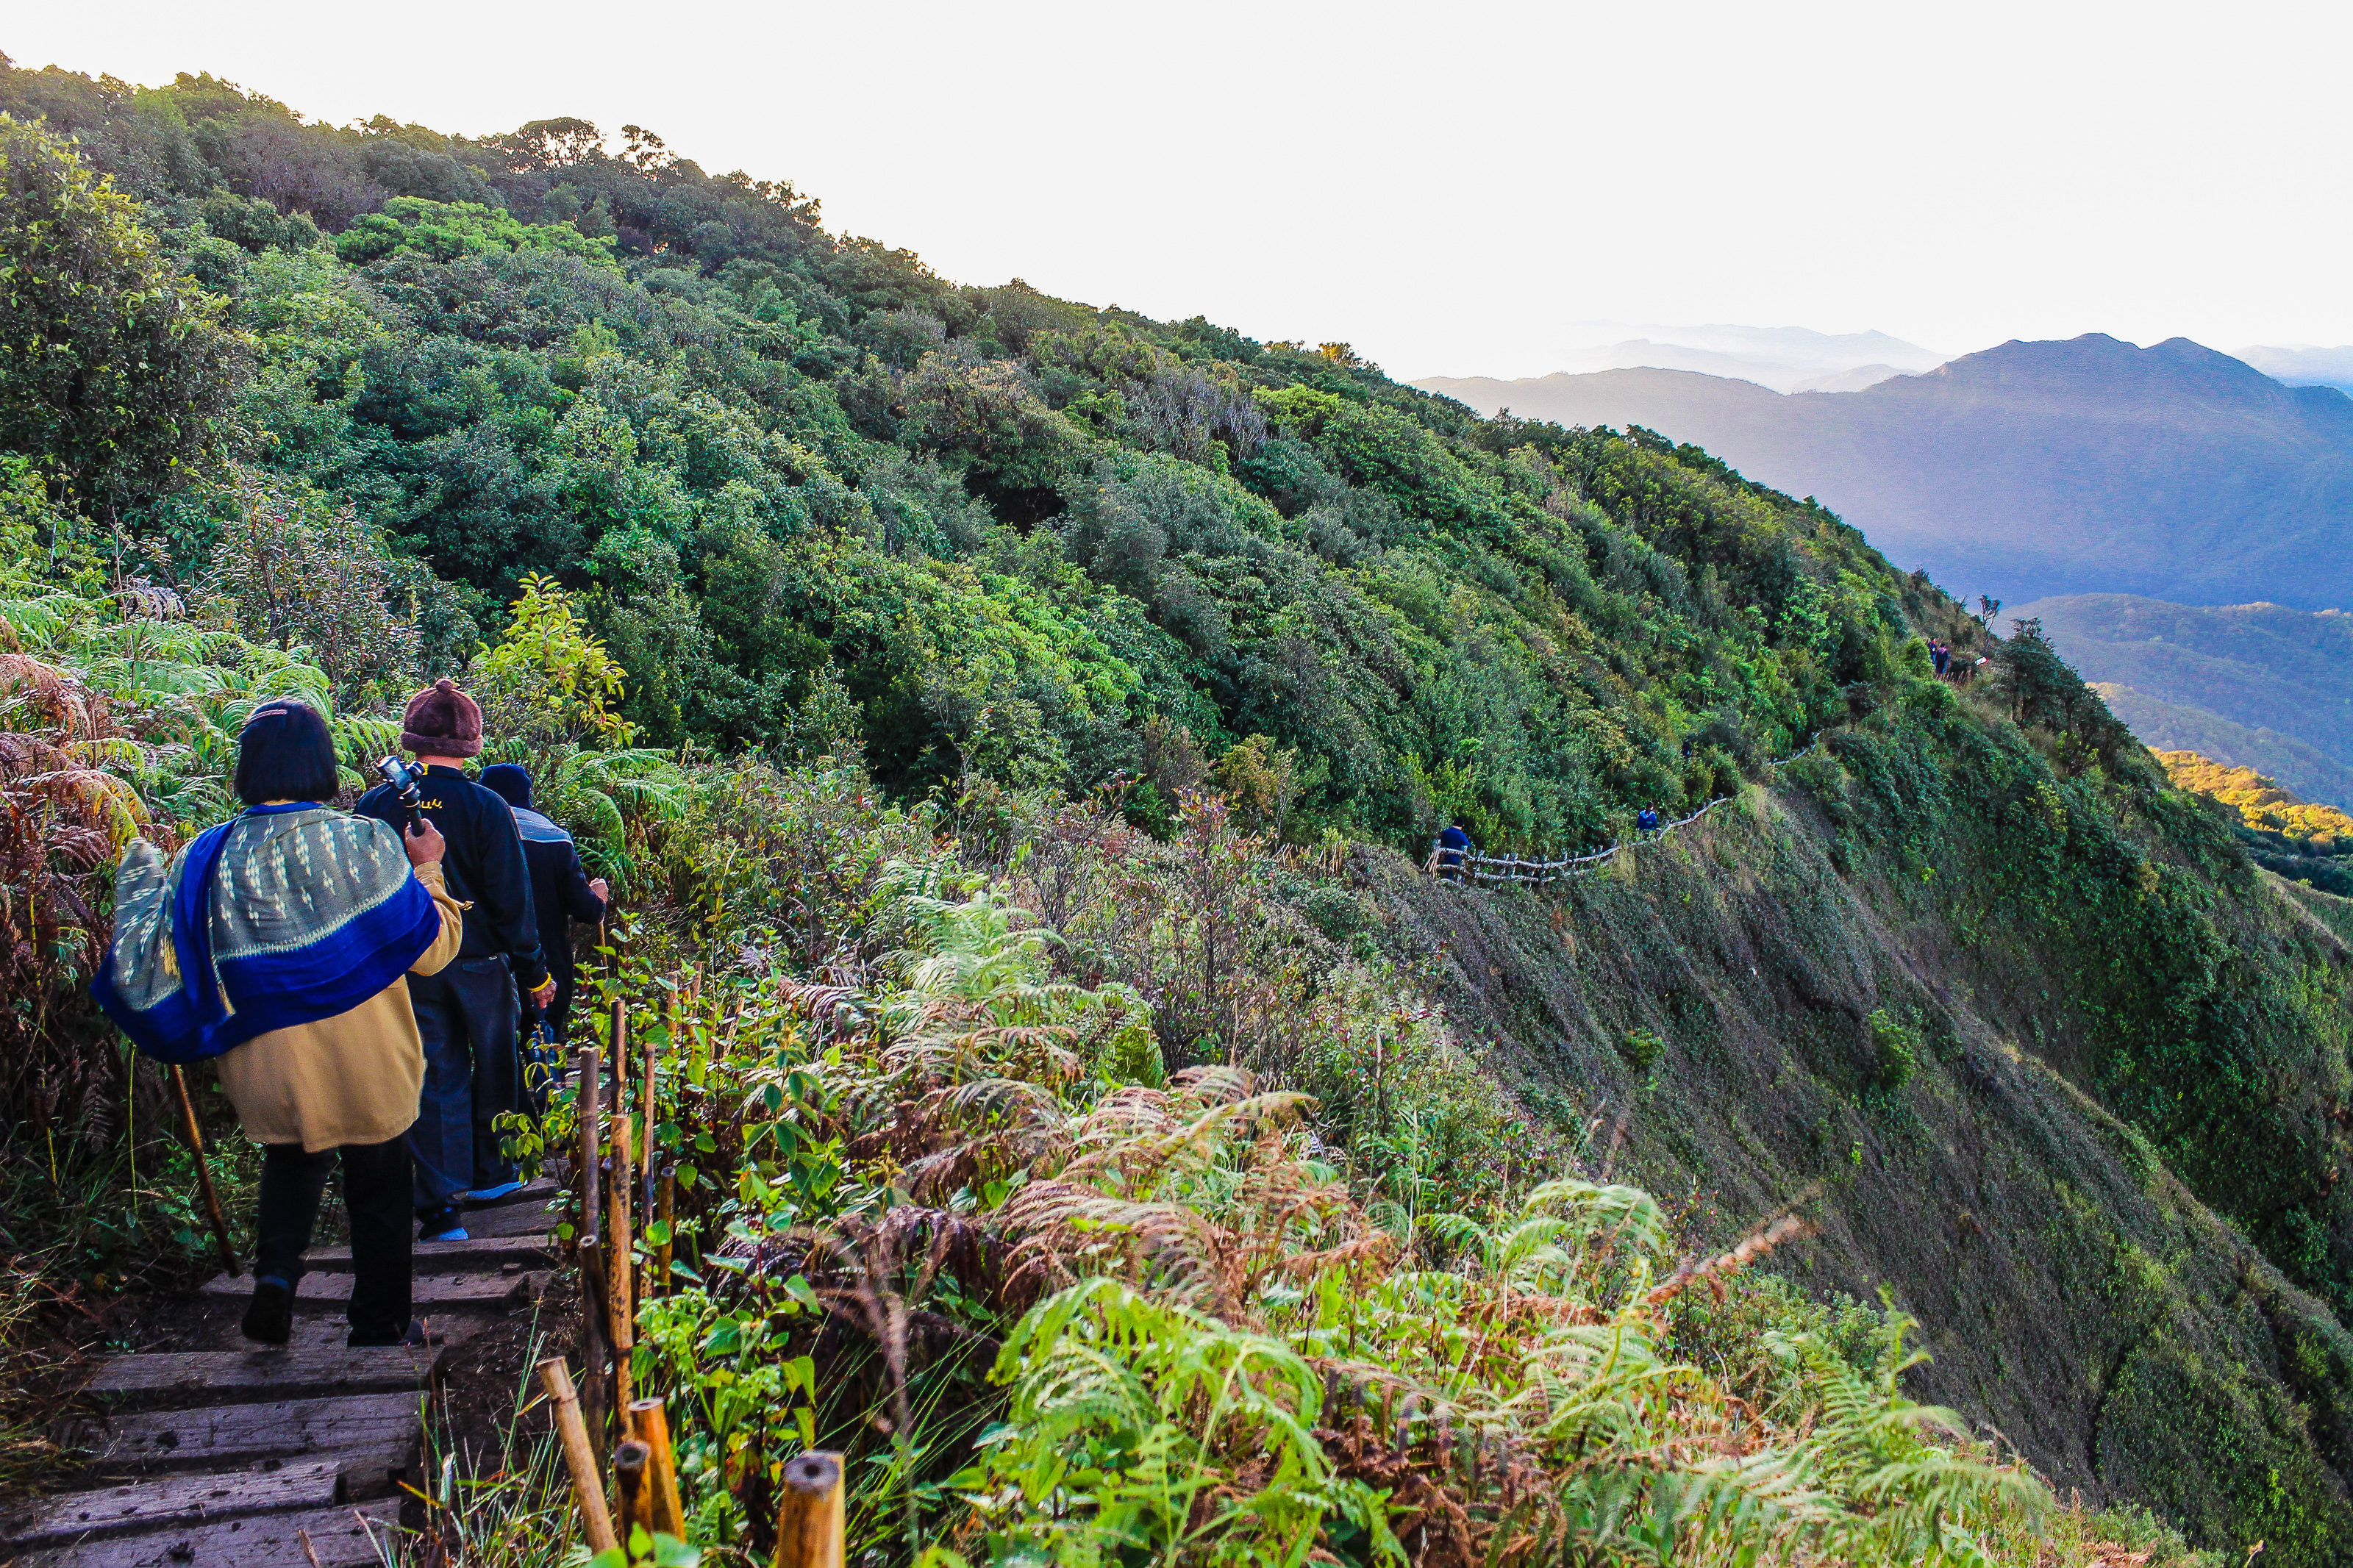
nature, mountain, vegetation, mountainous landforms, wilderness, nature reserve, adventure, hiking, ridge, hill station, hill, trail, highland, backpacking, recreation, tourism, landscape, plant community, walking, national park, coast, forest, fell, terrain, plant, jungle, chaparral, mountaineering, vacation, hiking equipment, rainforest, cliff, valdivian temperate rain forest, wildlife, mount scenery, road, wildflower, state park